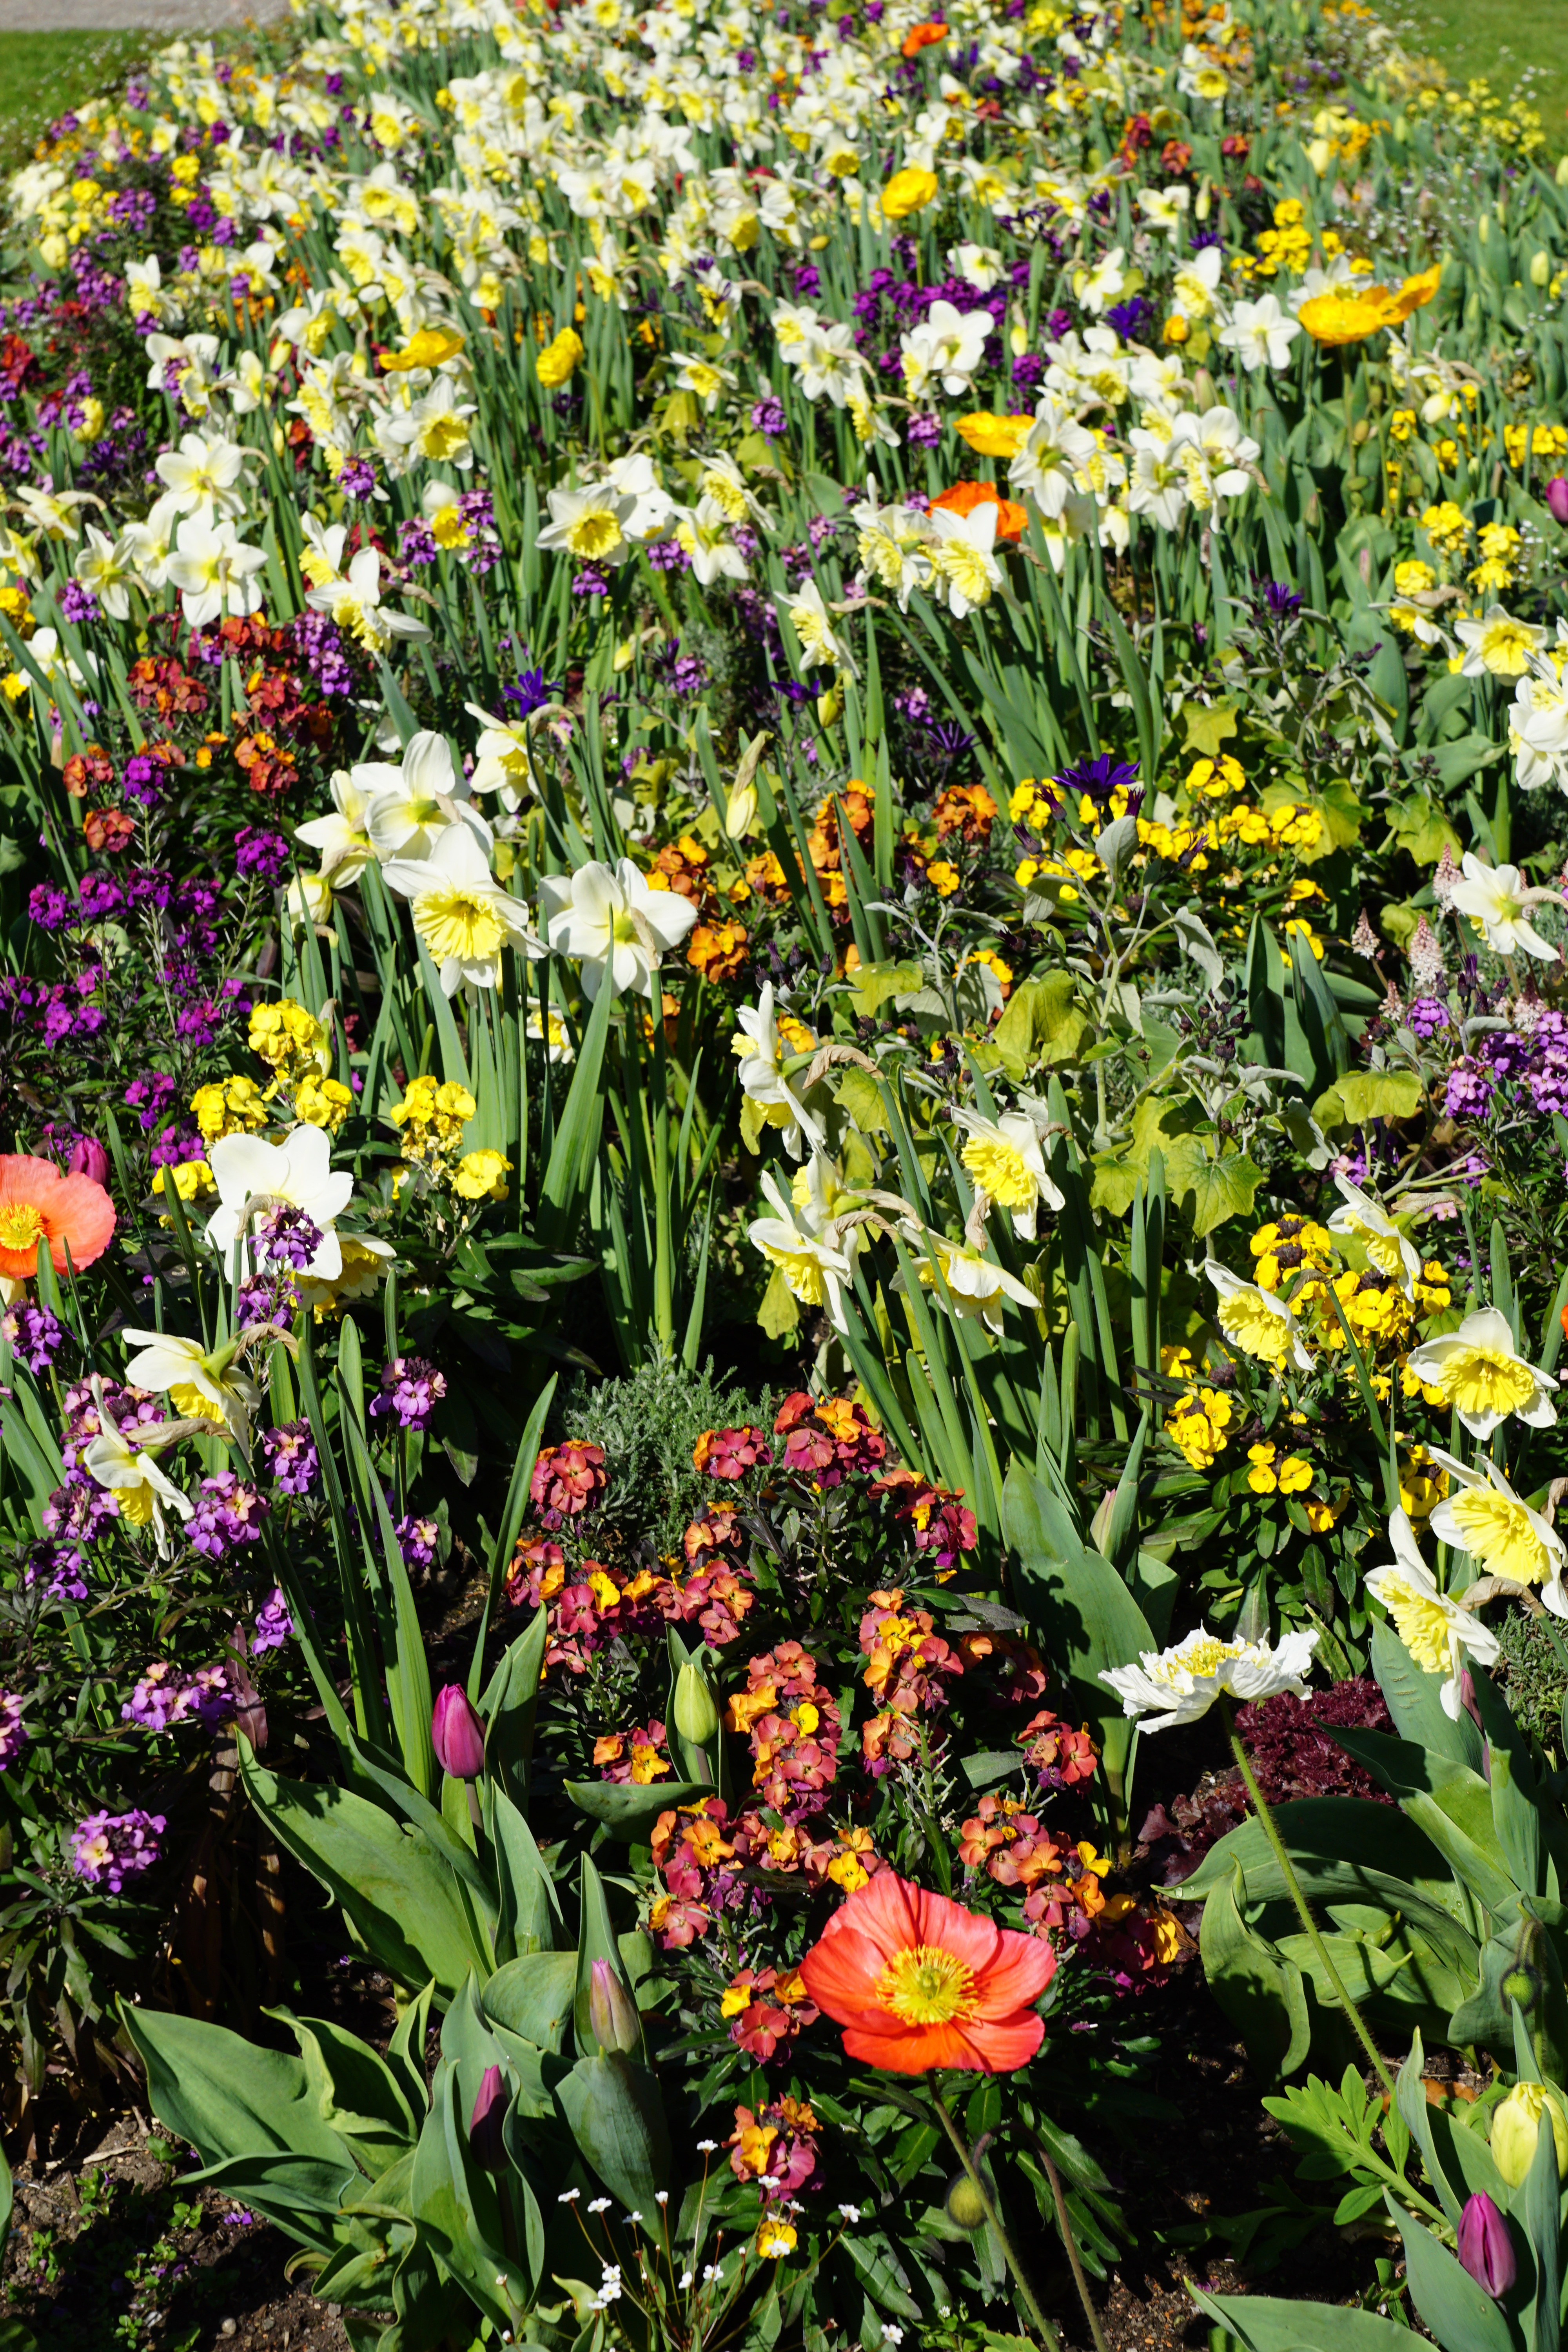
nature, blossom, plant, white, field, meadow, prairie, flower, bloom, orange, spring, green, red, harvest, botany, colorful, yellow, garden, flora, wildflower, earth, botanical garden, berlingen, daylily, lake constance, flowering plant, annual plant, land plant